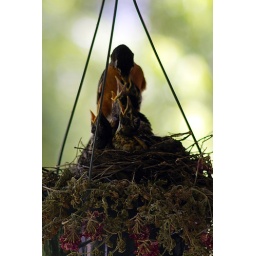
Mother robin feeding the baby birds in the nest built in a hanging flower pot. June 21, 2008